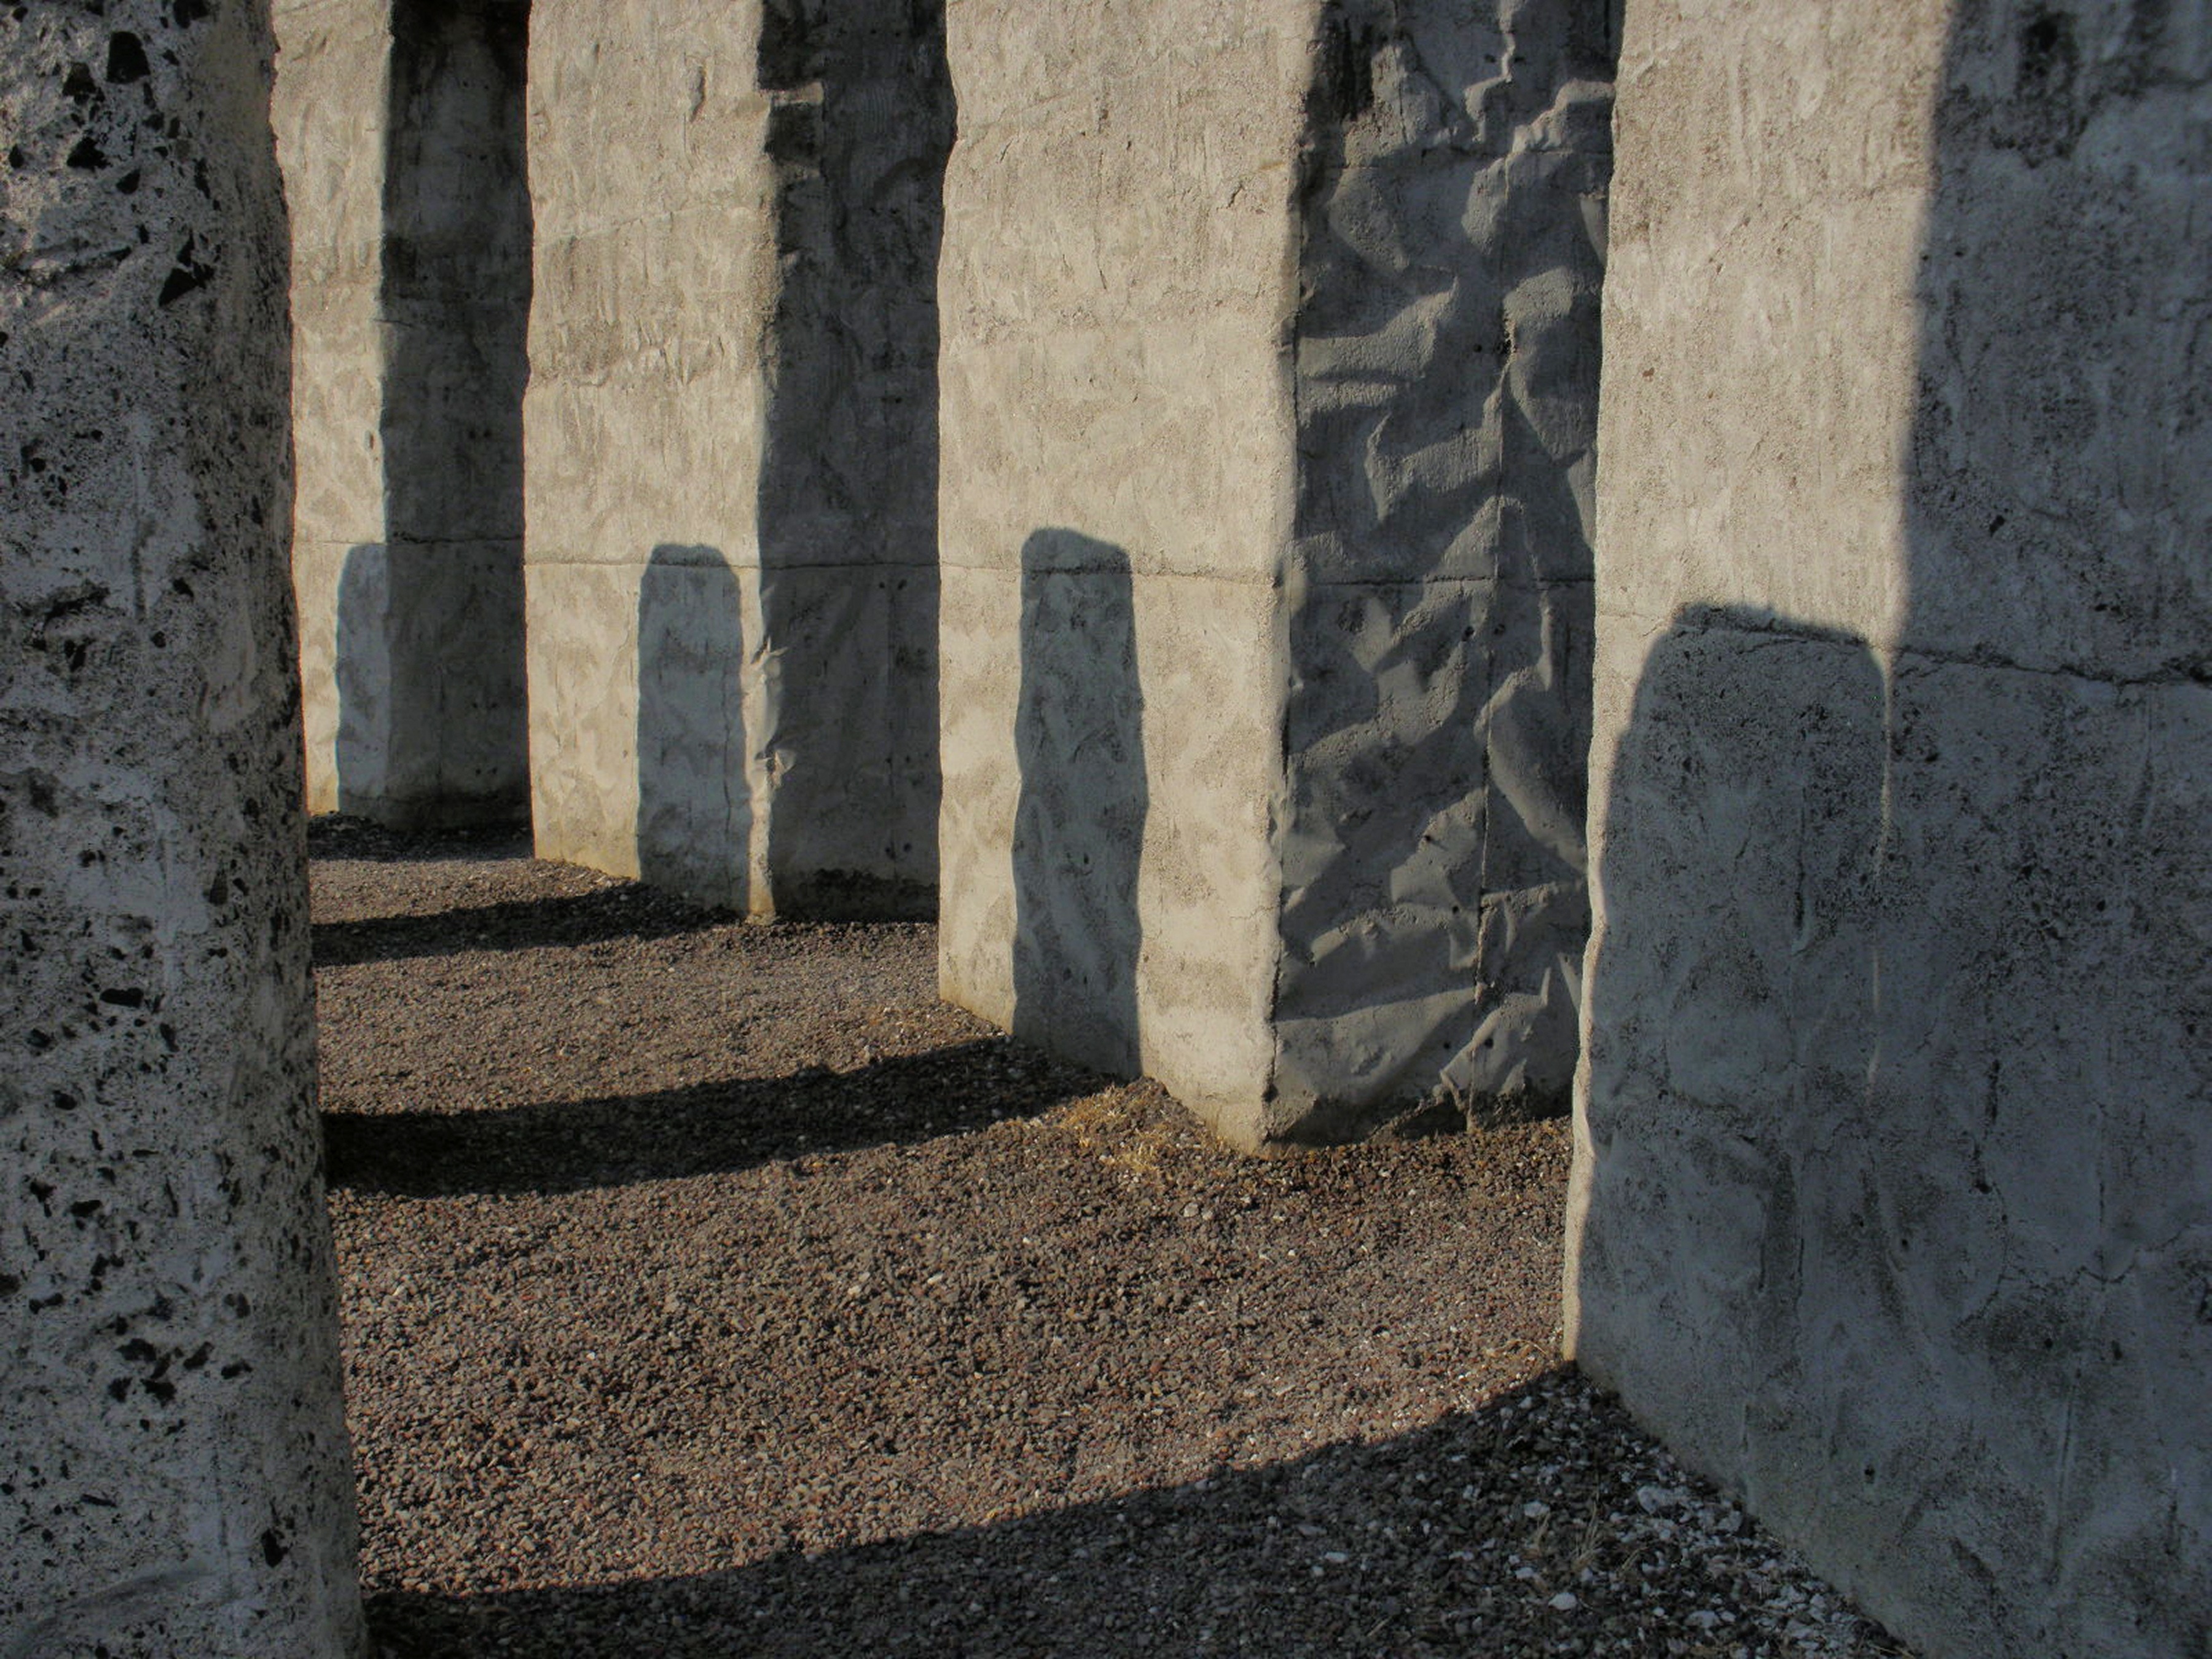
rock, abstract, structure, wall, column, shadow, brick, memorial, shadows, temple, ruins, maryhill, monolith, road surface, ancient history, stonehenge replica